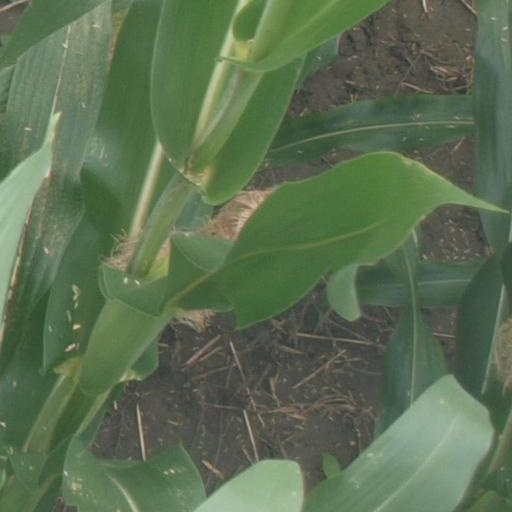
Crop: maize; corn